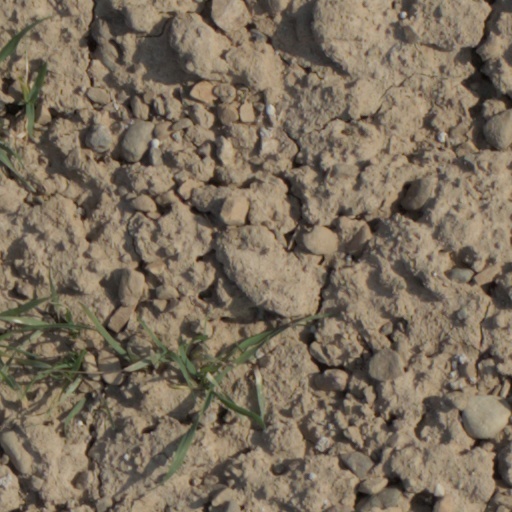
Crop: wheat